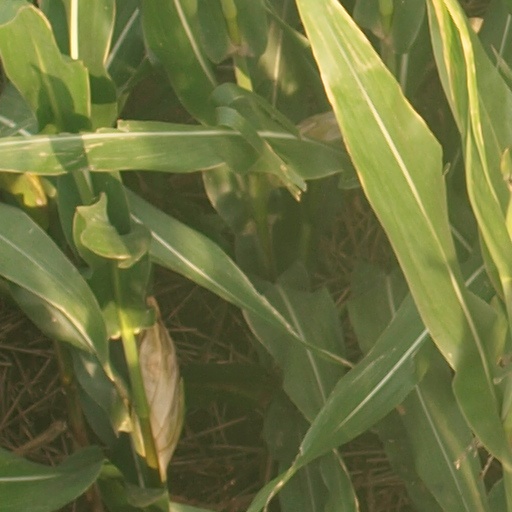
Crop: maize; corn